Lipan Apache people

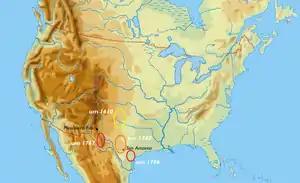
Map with locations of Lipan Apache territory in the 17th and 18th centuries

Ancestors of the Lipan Apache living along the Canadian River made the first known European contact during the Expedition of Francisco Vásquez de Coronado, who traveled there in 1541, and were still in the region when Diego de Vargas arrived in 1694. Historians believe the Teya Indians of the Texas Panhandle likely merged into the Lipan.